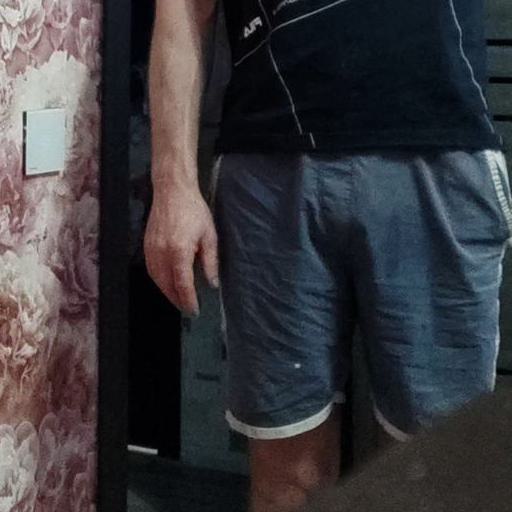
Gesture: no_gesture